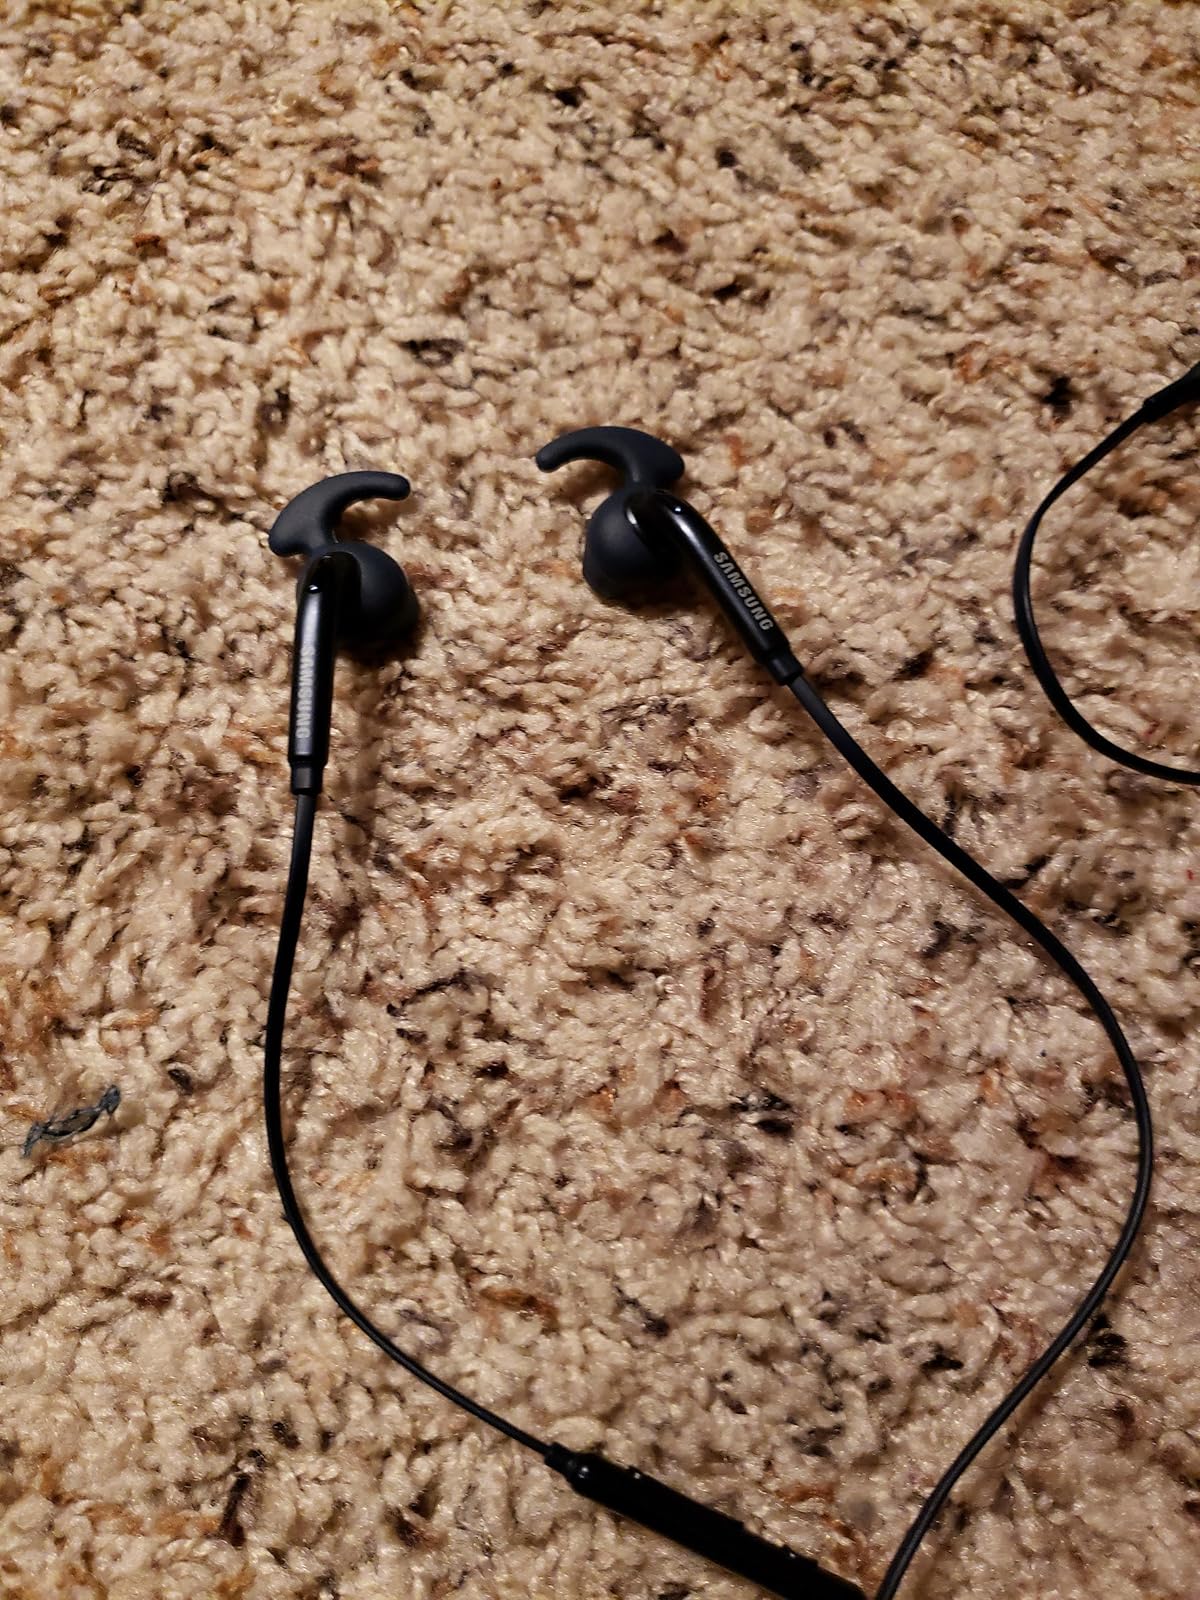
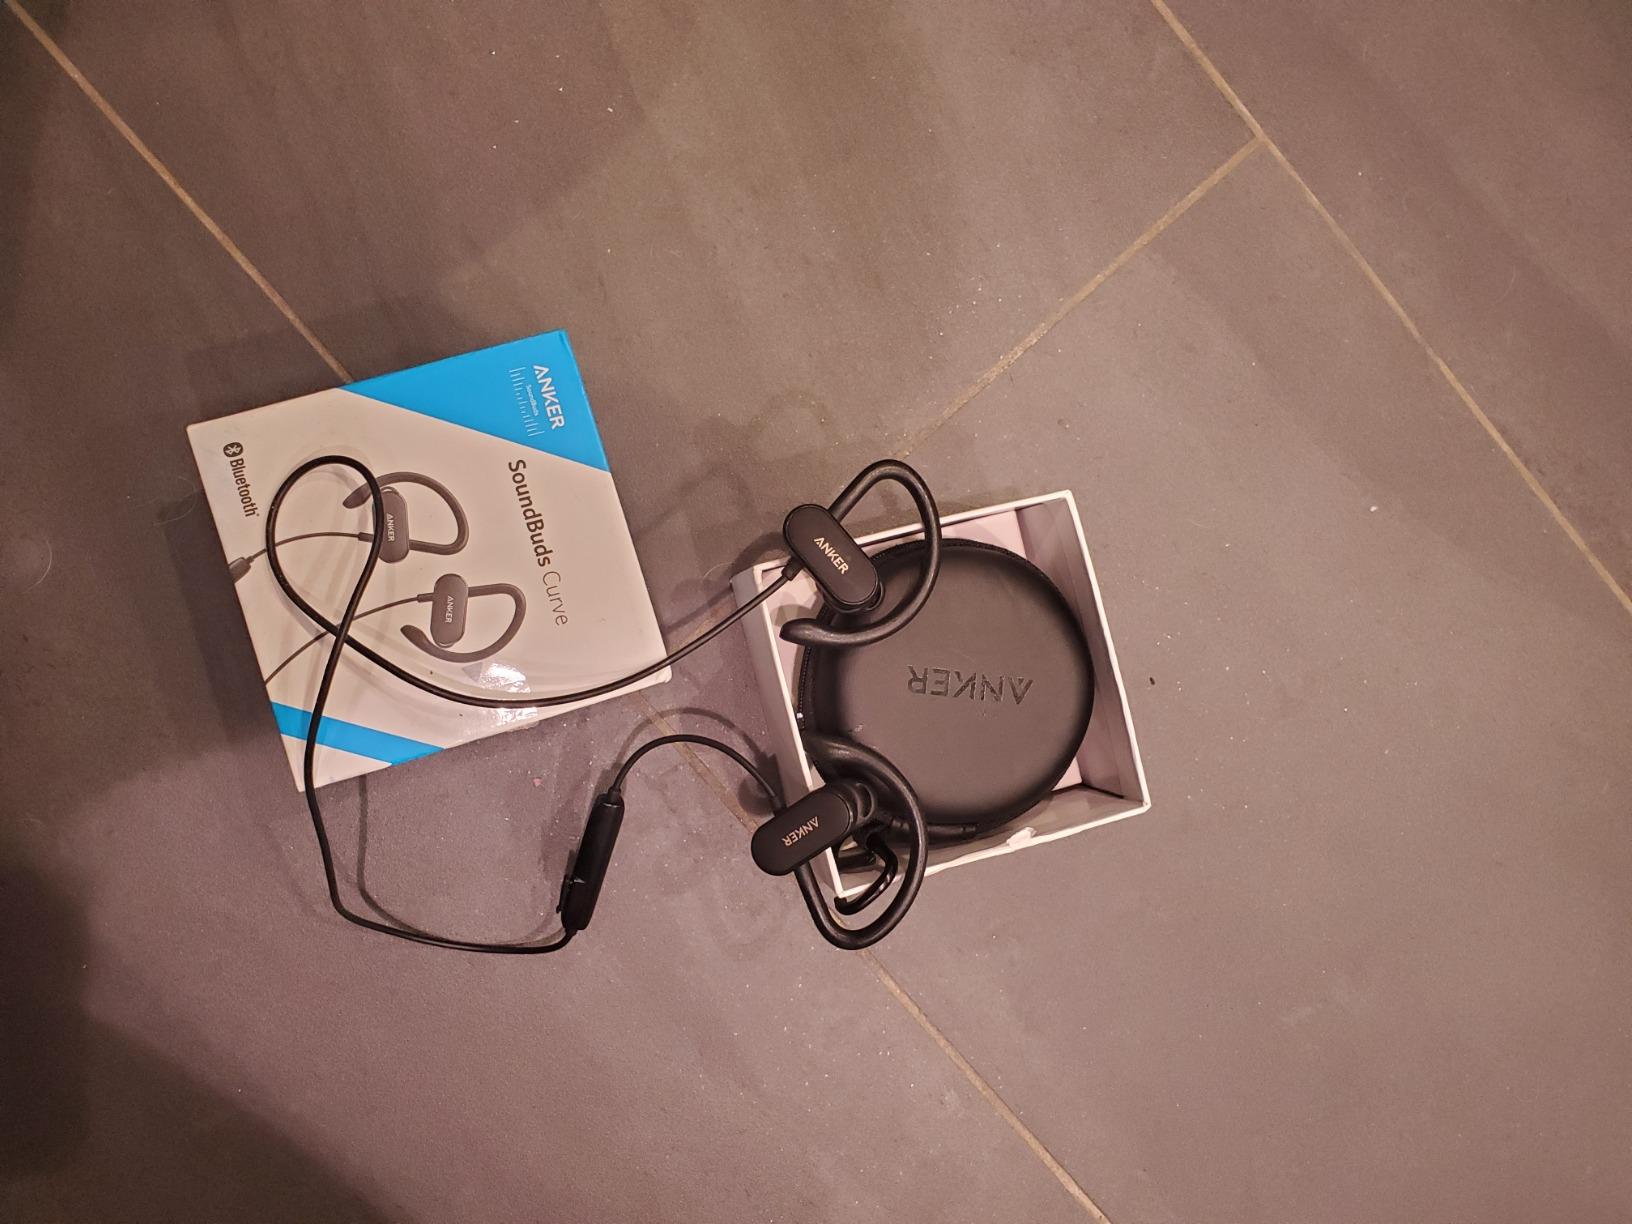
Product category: headphones
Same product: no